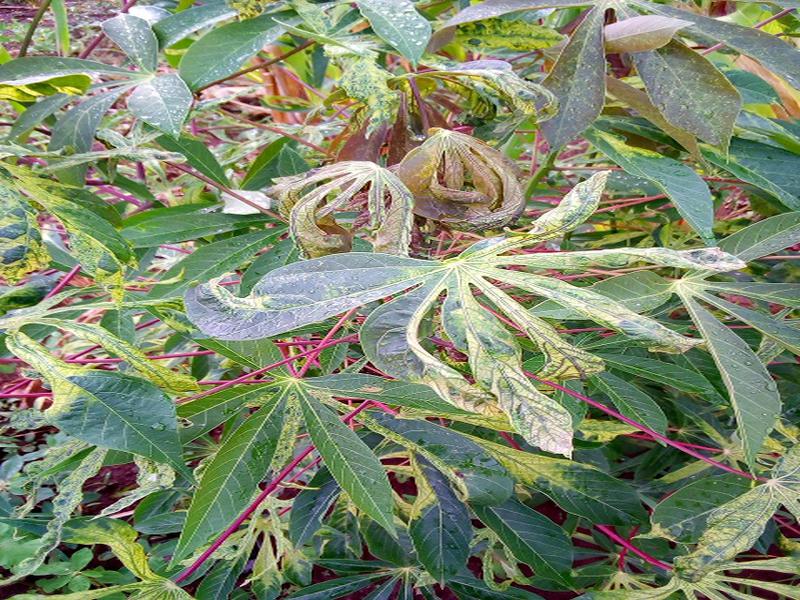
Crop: cassava
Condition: mosaic_disease